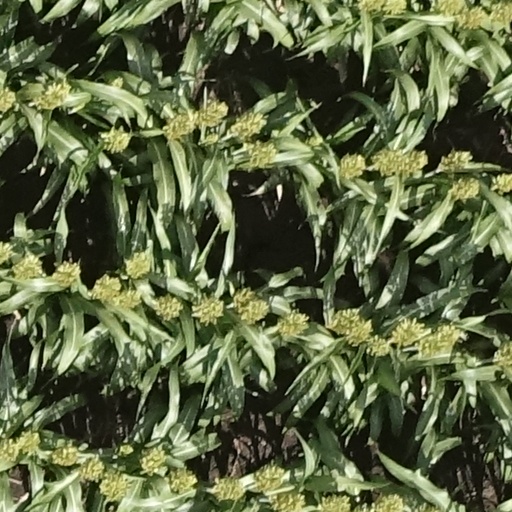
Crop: sorghum